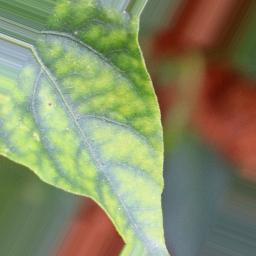
Label: nutritional